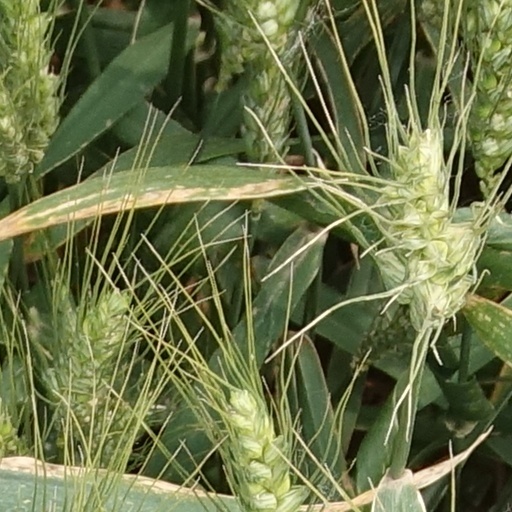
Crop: wheat